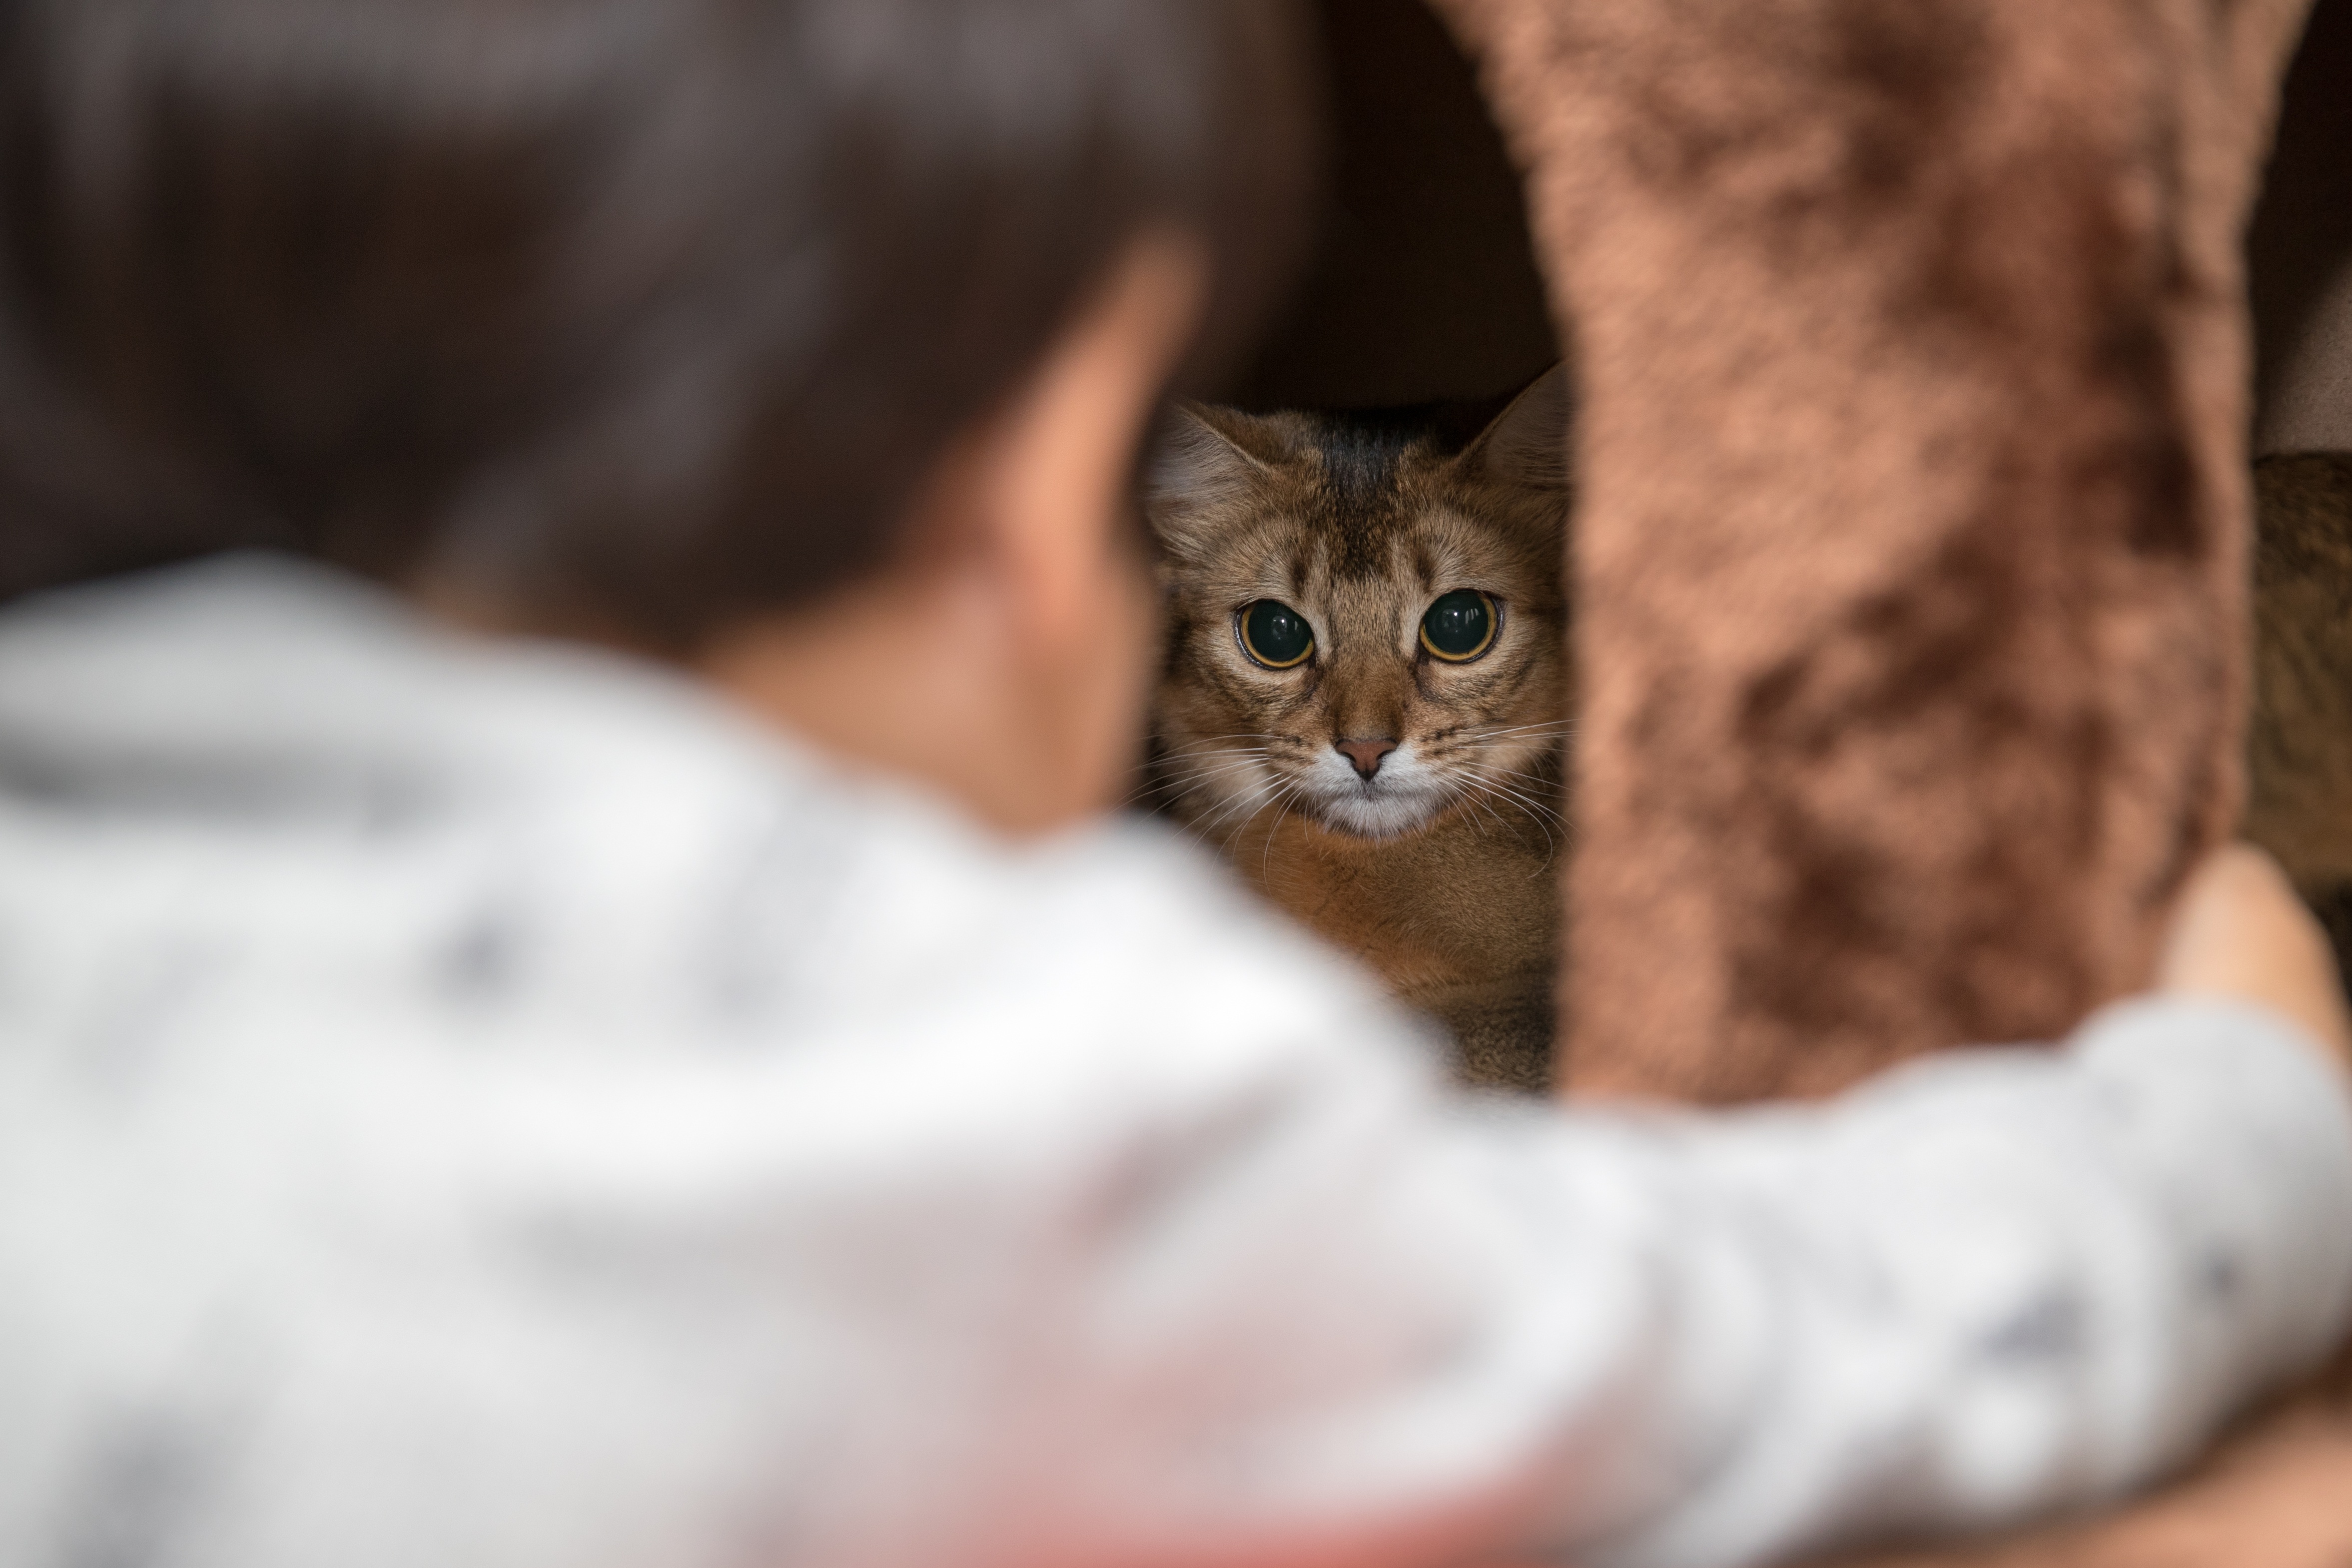
animal, cute, looking, pet, fur, portrait, kitten, cat, mammal, baby, close up, curiosity, family, nose, whiskers, indoors, sleep, bed, eye, little, skin, vertebrate, domestic, small to medium sized cats, cat like mammal